Jahangir

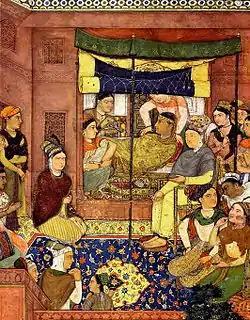

Prince Salim was the third son born to Akbar and Mariam-uz-Zamani in the capital city of Fatehpur Sikri on 31 August 1569. He had two full elder twin brothers, Hassan Mirza and Hussain Mirza, born in 1564, both of whom died in infancy. Grief-struck, Akbar and Mariam-uz-Zamani, sought the blessings of Salim Chishti, a reputed khawaja (religious leader) who lived at Fatehpur Sikri. Akbar confided in Salim Chisti, who assured him that he would be soon delivered of three sons who would live up to a ripe old age. His parents, Akbar and Mariam Zamani, in hope of having a son born to them even made a pilgrimage to Ajmer Sharif Dargah, barefoot, to pray for a son.